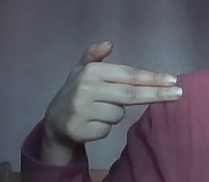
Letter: ghain